Vanessa Hinz

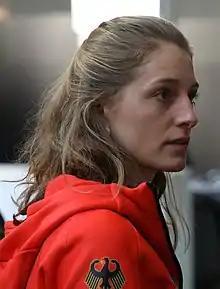
Hinz in 2018

Vanessa Hinz (born 24 March 1992) is a former German biathlete and cross-country skier. Hinz started in her first world cup races at the end of the 2012/13-season. At the 2013 European Championships she won a gold medal with the German relay team. In 2014, she participated in the Winter Olympics in Sochi. She was officially nominated by the DOSB on 23 January 2014, but not taken with the team to Russia. So she had to wait at home as stand-by reserve.